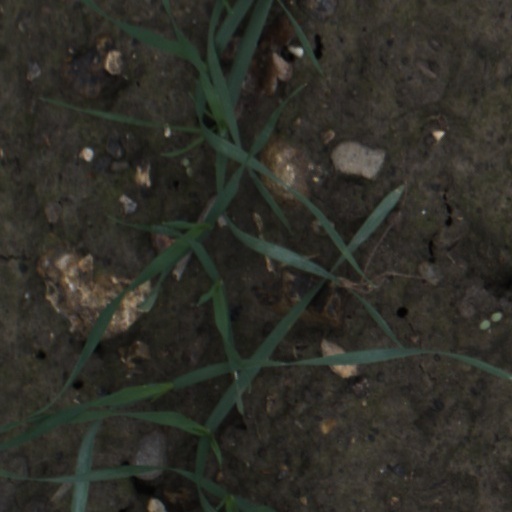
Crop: wheat